New York State Route 353

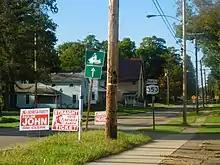
NY 353 northbound in Salamanca

NY 353 begins at an intersection with NY 417 in the western portion of the city of Salamanca. It initially heads northward on the city-maintained Center Street through a commercial section of Salamanca; however, the surroundings become more residential after the route crosses the Allegheny River. The highway exits the city limits shortly afterward, at which point maintenance of the highway shifts to the New York State Department of Transportation (NYSDOT). Now in the surrounding town of Salamanca, NY 353 continues northward on Center Street into a large, mostly undeveloped valley surrounding Little Valley Creek, where the route passes east of Bucktooth Hill and west of Lindell Lookout. The Center Street name ends about north of the city line at a junction with North State Street (CR 94/NY 950B).